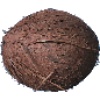
Label: Cocos 1